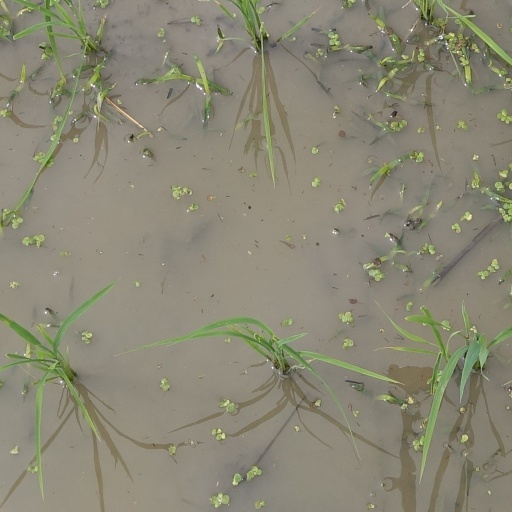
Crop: rice